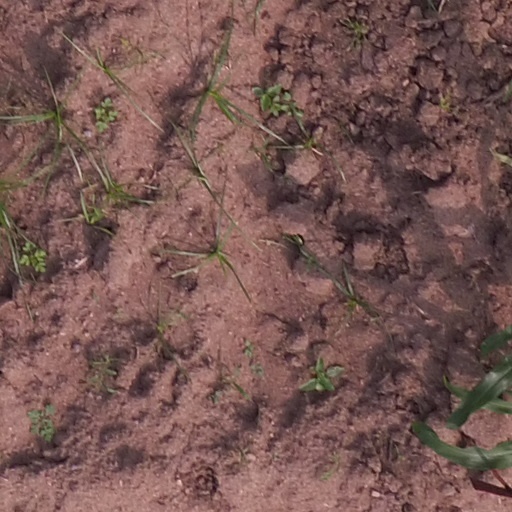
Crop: maize; corn